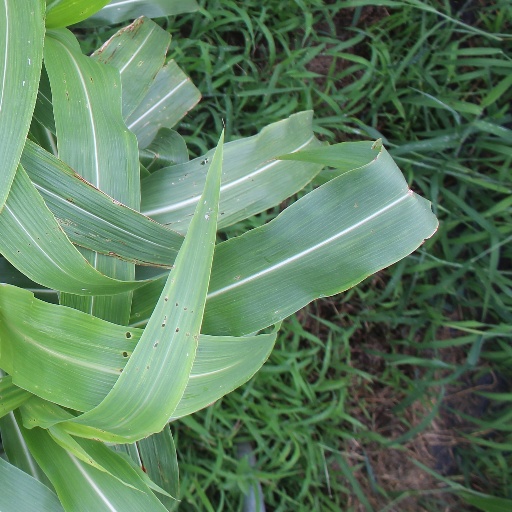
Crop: sorghum